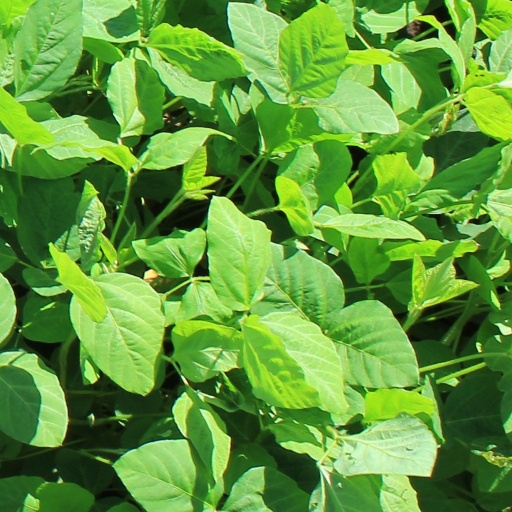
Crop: soybean